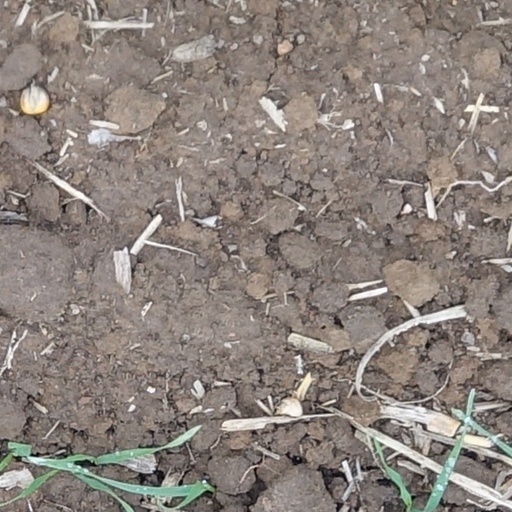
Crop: wheat